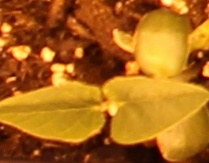
Label: Soybean